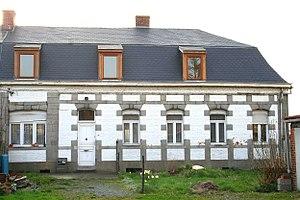
Meslin-l'Evêque (Belgique), la maison attribuée à Fénelon (XVIIIe siècle).
Meslin-l’Évêque est une section de la ville belge d'Ath située en Région wallonne dans la province de Hainaut.